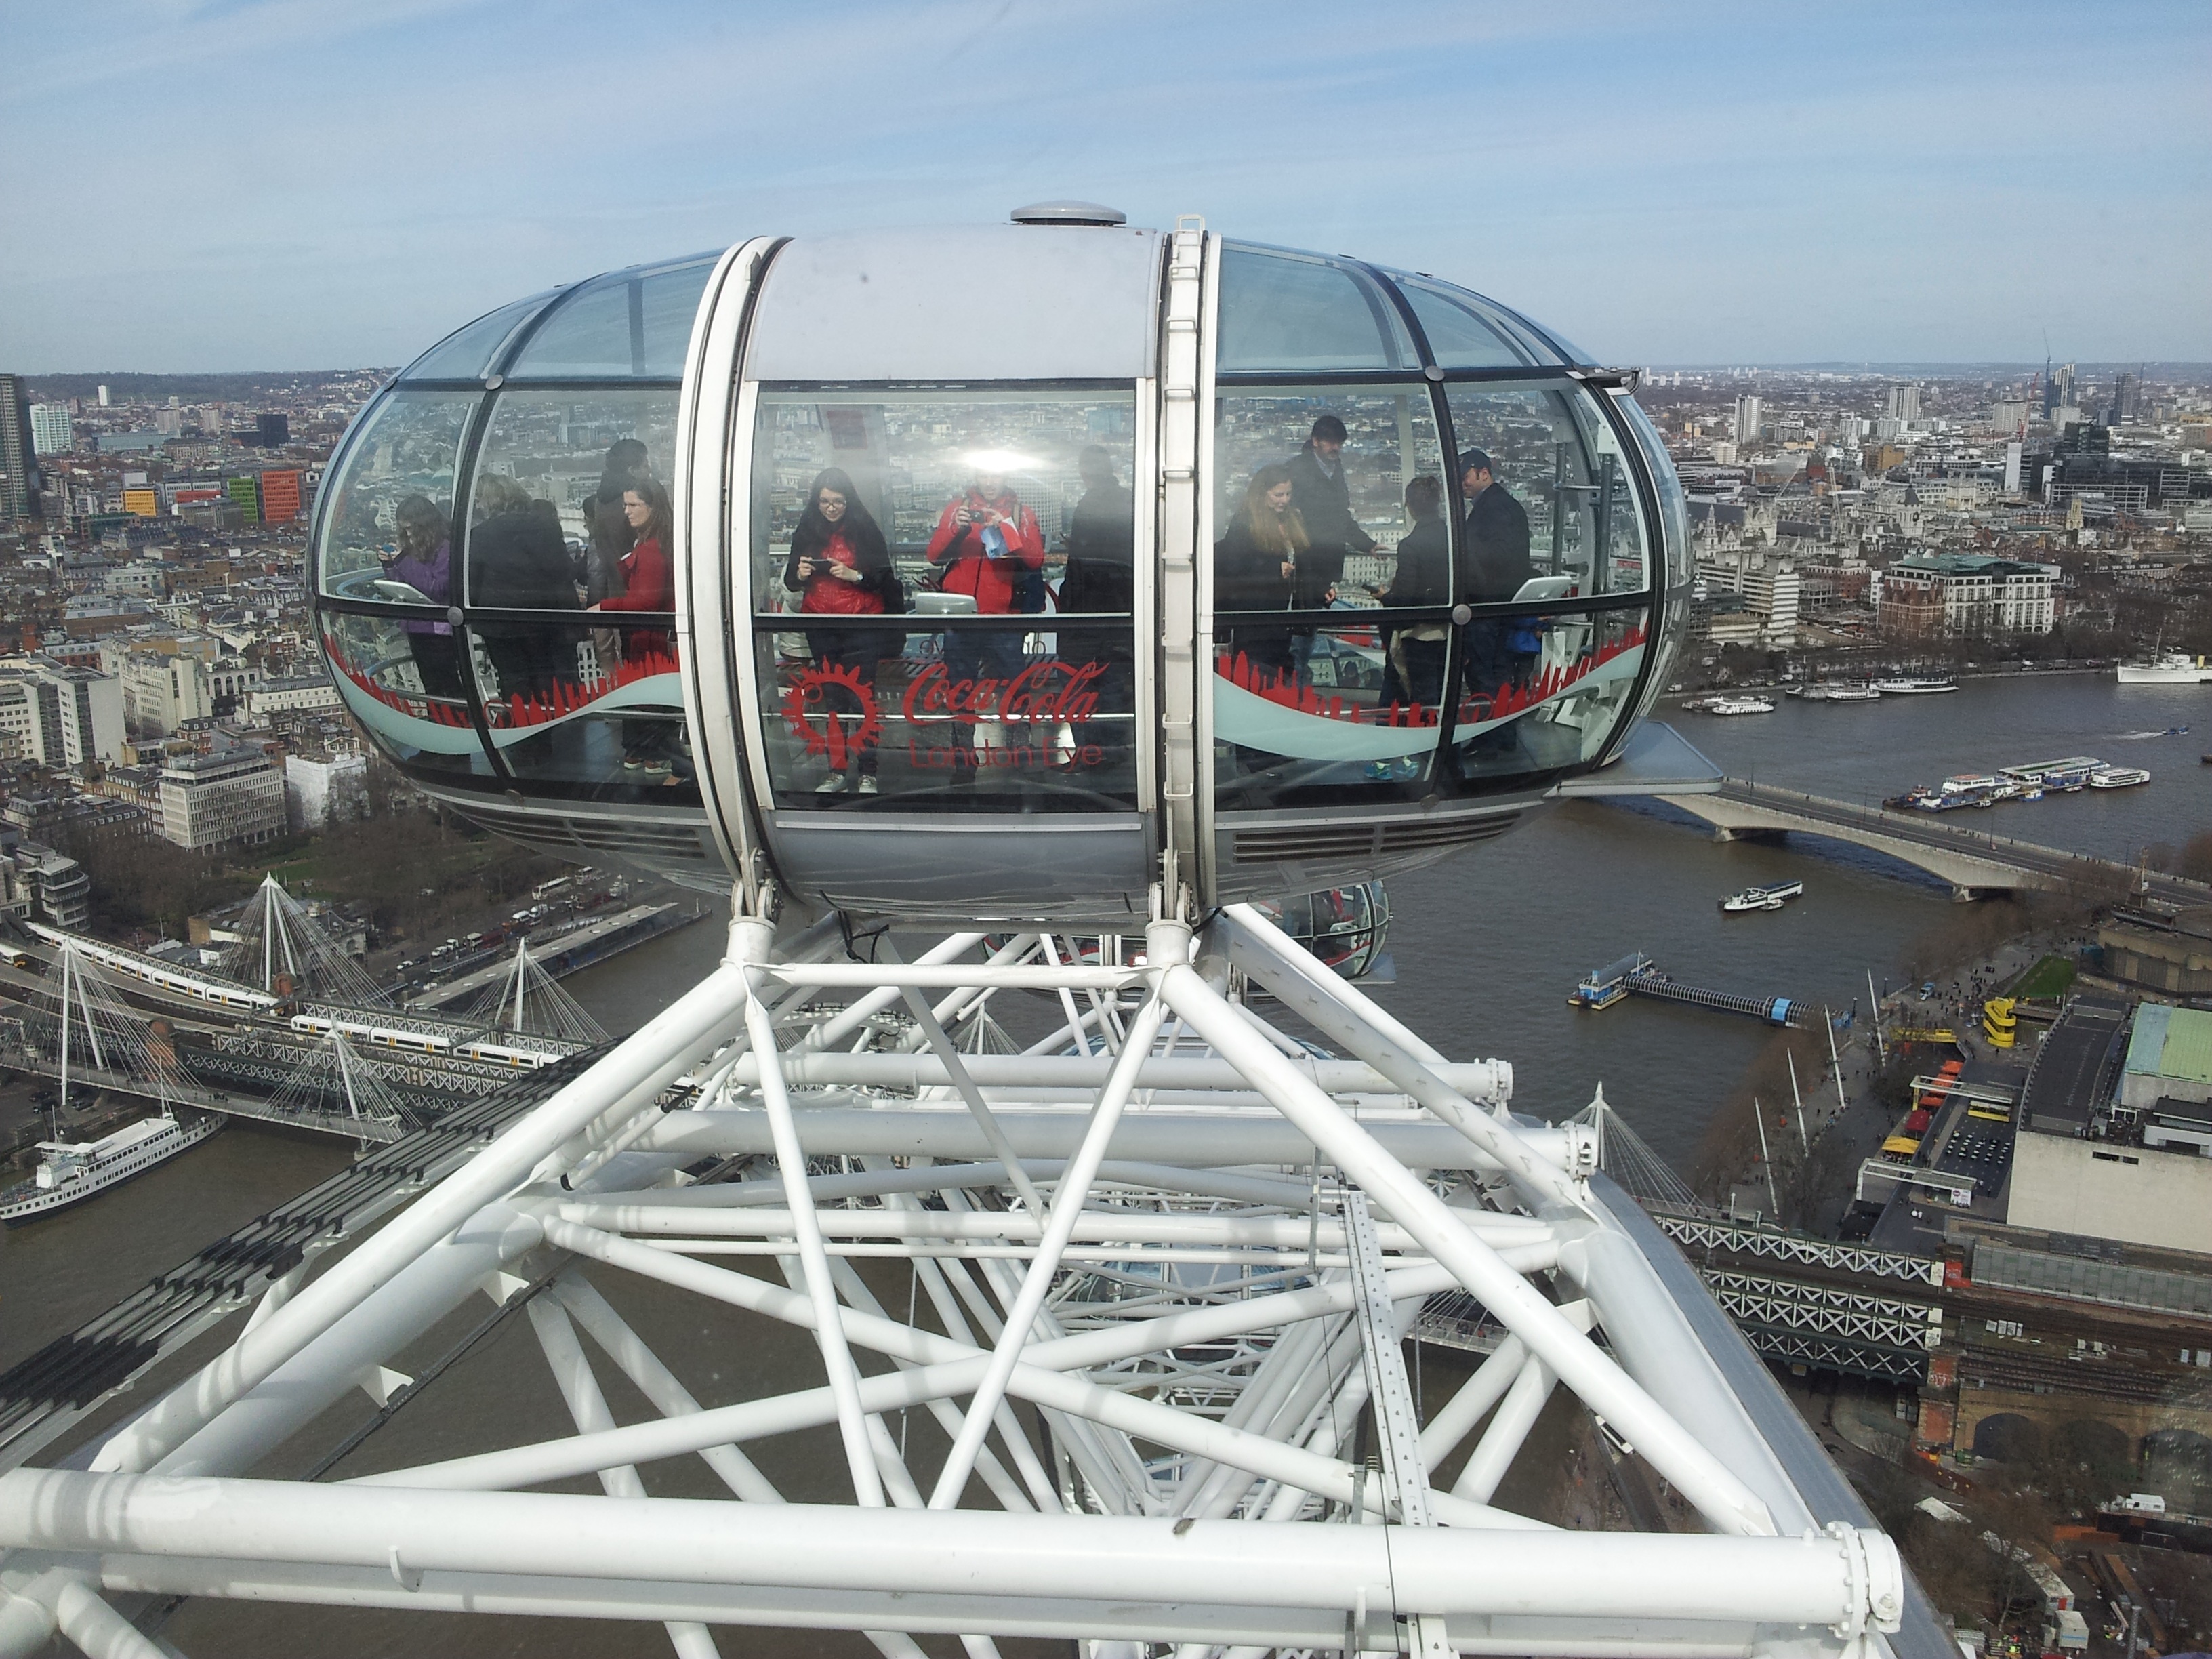
wheel, city, river, airport, tourist, transport, vehicle, aviation, landmark, aerial, public transport, uk, england, london, eye, famous, english, britain, thames, passenger